Radio navigation

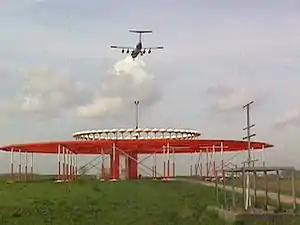
VOR transmitter station

The main problem with RDF is that it required a special antenna on the vehicle, which may not be easy to mount on smaller vehicles or single-crew aircraft. A smaller problem is that the accuracy of the system is based to a degree on the size of the antenna, but larger antennas would likewise make the installation more difficult.